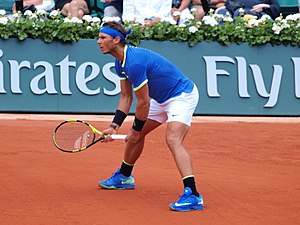
French Open 2018
Rafael Nadal vandt herresingletitlen for 11. gang.
Rafael Nadal
French Open 2018 er en tennisturnering, der blev spillet udendørs på grusbaner i perioden 27. maj - 10. juni 2018 på Stade Roland Garros i Paris, Frankrig. Det var den 117. udgave af mesterskabet og den anden grand slam-turnering i 2018.